Scouting and Guiding in the Central African Republic

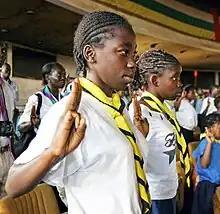
Girl Guides in the Central African Republic

The Scout and Guide movement in the Central African Republic is served by